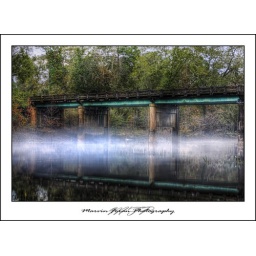
Shot of the Chipola river bridge on Hwy 20 near Altha on a foggy day.